Reproductive interference

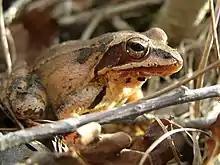
Agile frog ("Rana dalmatina")

Italian agile frog ("Rana latastei") - The distribution of Italian agile frog and the agile frog ("Rana dalmatina") overlap naturally in ponds and drainage ditches. In the areas of overlap, the abundance of agile frogs is higher than Italian agile frogs. When there is a higher abundance of agile frogs, the mating between Italian agile frogs is interfered with. Male agile frogs attempt to displace male Italian agile frogs during amplexus, which is a type of mating position where the male grasps onto the female. The Italian agile frog and agile frog have been seen in amplexus when co-existing. The mating attempts by the agile frog reduces the reproductive success of the Italian agile frog. The Italian agile frog also produces a lower number of viable eggs in the presence of the agile frog, potentially due to sperm competition between the male Italian agile frog and agile frog.